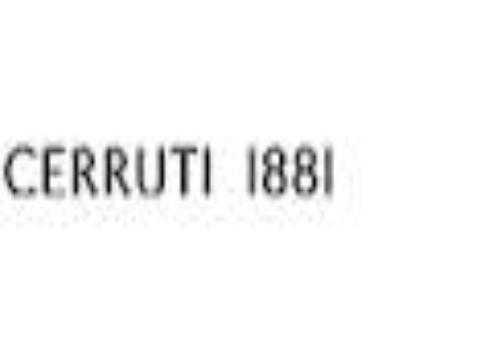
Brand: Cerruti 1881
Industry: Necessities